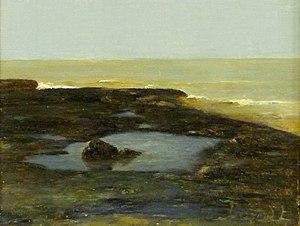
Léonard Jarraud
Léonard Jarraud est un peintre français, né en 1848 et mort en 1926 à La Couronne, près d’Angoulême. Sa vocation s’éveille en Charente, où il vit jusqu’à l’âge de dix-huit ans. Il se rend alors à Paris pour s’inscrire à l’École des Beaux-Arts et tenter de faire carrière, mais son séjour dans la capitale est marqué par une succession d’échecs, notamment au prix de Rome. Ces désillusions n’altèrent ni sa soif d’apprendre ni sa confiance en lui. Lorsqu’il regagne son village natal, en 1889, il a déjà commencé une œuvre de portraitiste et de paysagiste où l’influence du réalisme se fait sentir. Cette influence transparaît également dans les scènes du quotidien qu’il a peintes jusque-là.
Le musée d'Angoulême est situé au cœur du centre historique d'Angoulême, à proximité immédiate de la cathédrale Saint-Pierre.